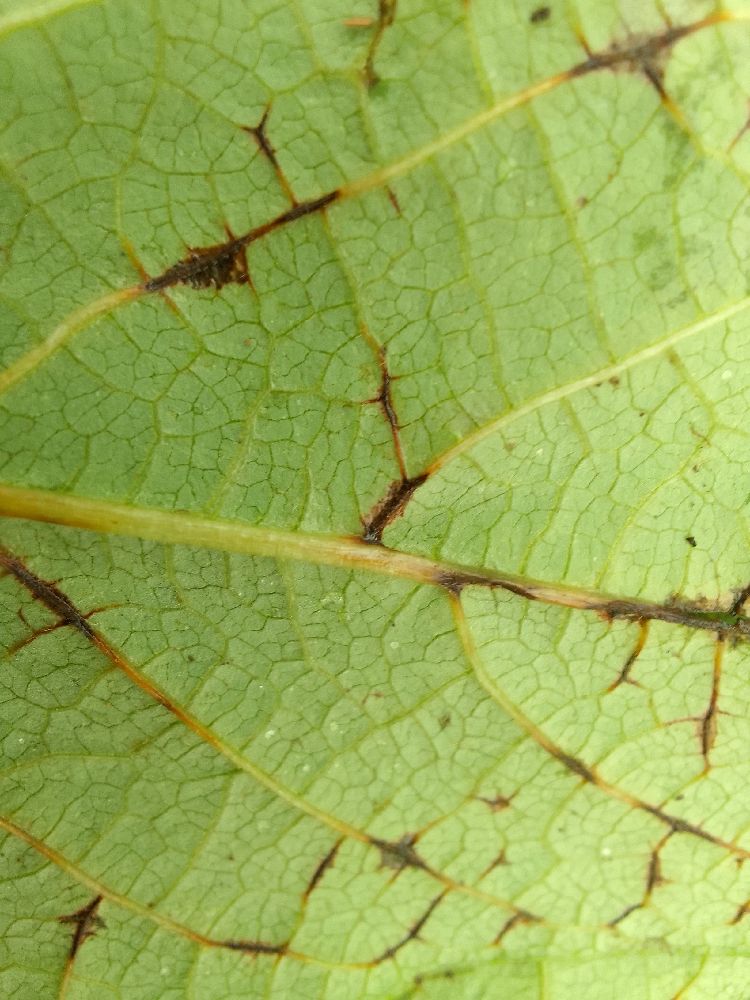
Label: anthracnose